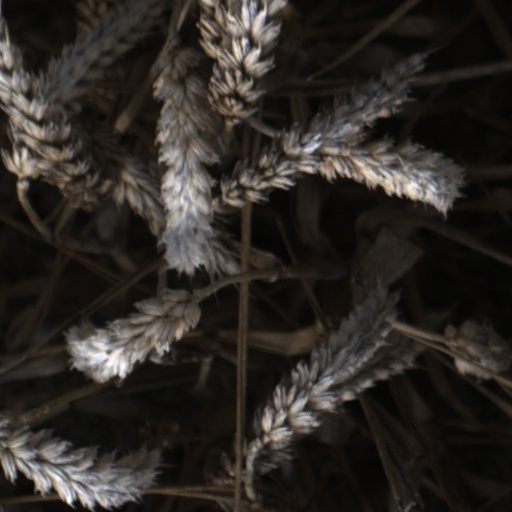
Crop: wheat